Question: What color is the tiger?
Tambaya: Menene launin damisar?
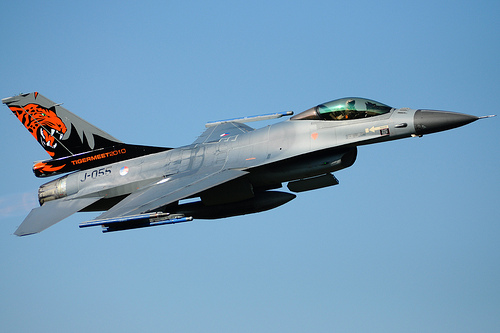
Answer: Orange and black.
Amsa: Ruwan lemo da baƙi.